Ben Barnicoat

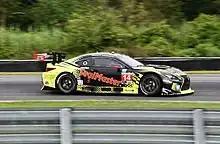
Barnicoat finished second at the 2023 Northeast Grand Prix.

Barnicoat made the transition from single-seaters across into GT racing in 2017. The following six seasons have seen him compete - and win - on some of the biggest stages in motorsport. Appointed Factory Driver with McLaren a year later, Barnicoat took on the pivotal role in the development of the brand's latest range of GT racing cars. Barnicoat has also proven himself on the world stage with podium results at the Bathurst 12 Hour, Asian Le Mans Series, Intercontinental GT Challenge, GT World Challenge Europe, Pirelli World Challenge & the British GT Championship in both GT3 and GT4 classes, as well as back-to-back outright victories at the Gulf 12 Hours.